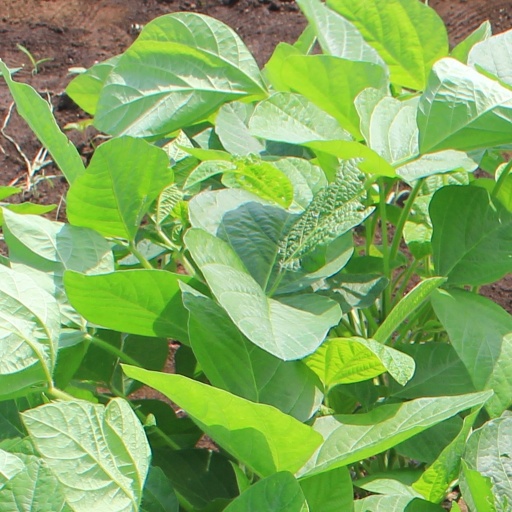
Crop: soybean